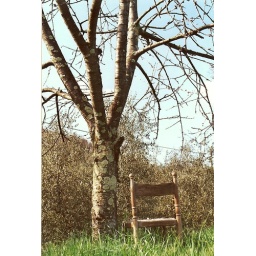
the chair under the tree